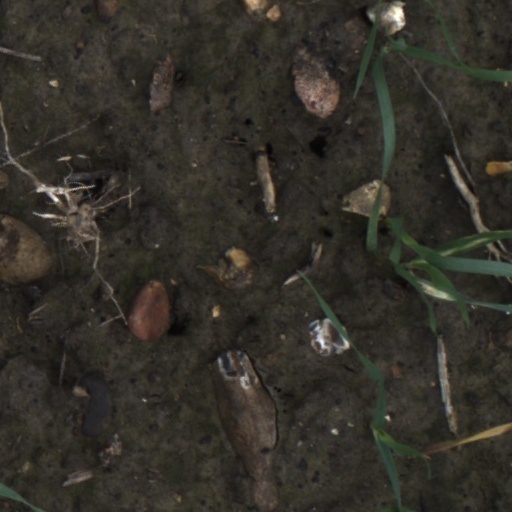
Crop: wheat